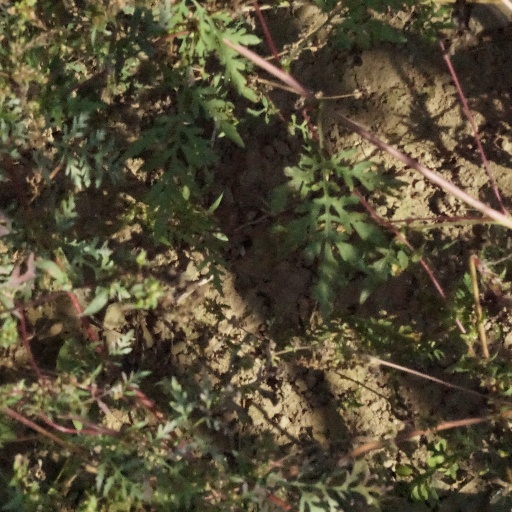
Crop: maize; corn